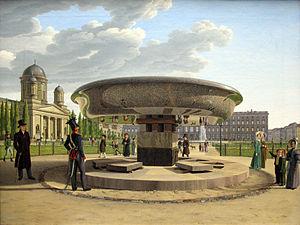
Johann Erdmann Hummel est un peintre allemand.